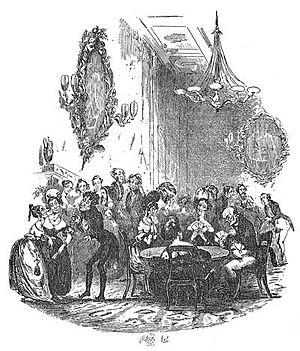
Les Papiers posthumes du Pickwick Club, également connu sous le titre Les Aventures de Monsieur Pickwick, est le premier roman de Charles Dickens à être publié sous forme de feuilleton, de 1836 à 1837.